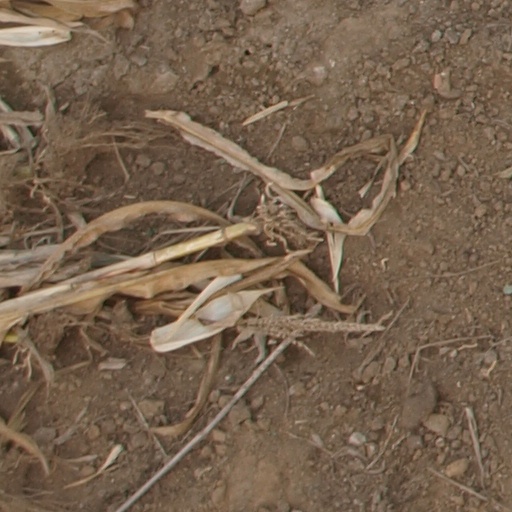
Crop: maize; corn